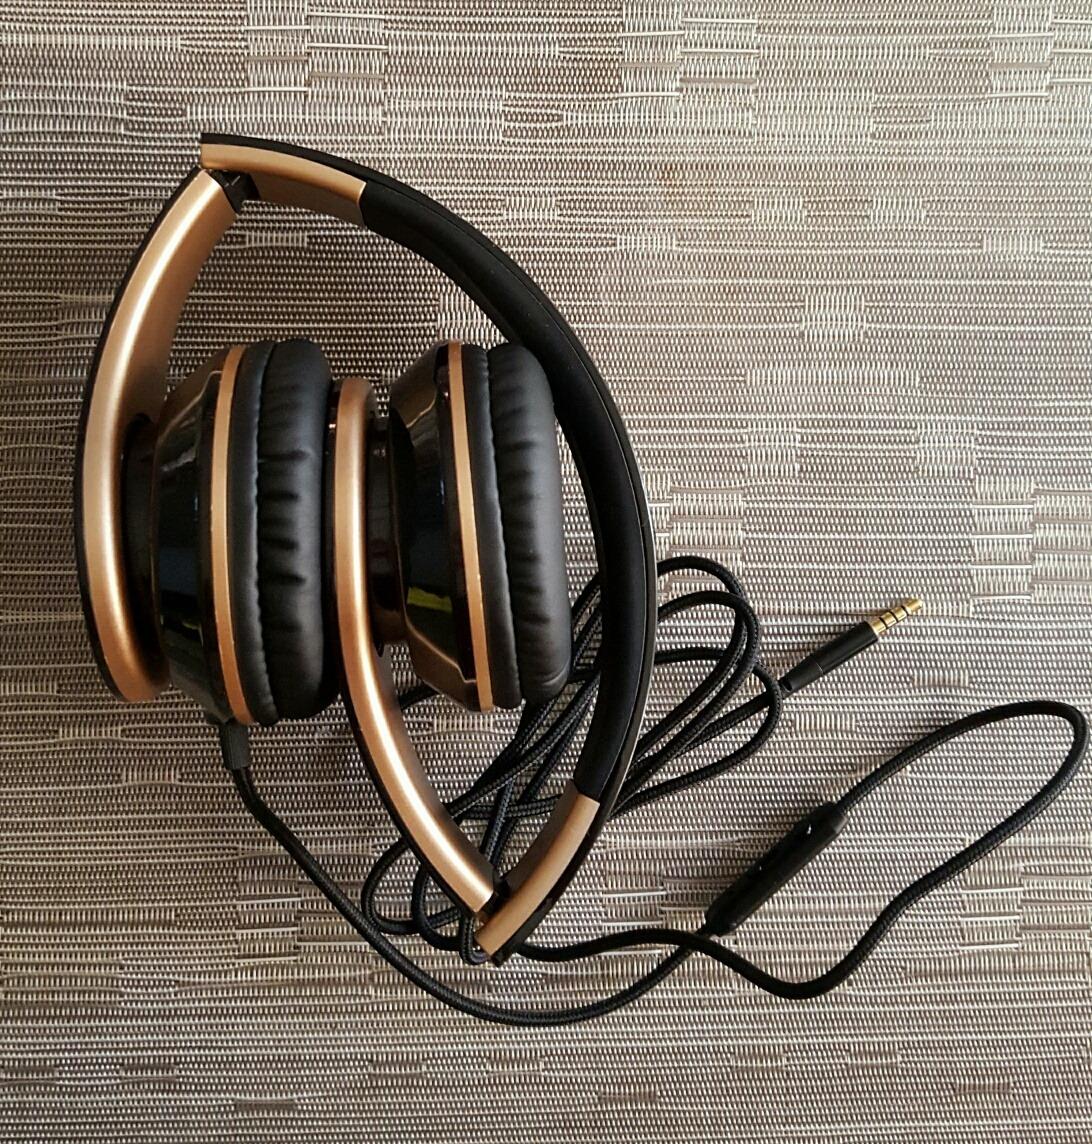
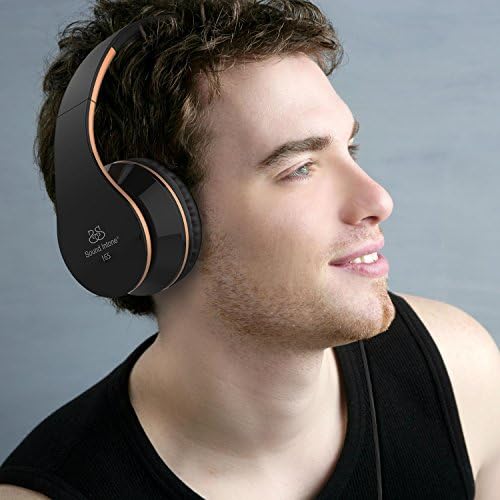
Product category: headphones
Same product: yes